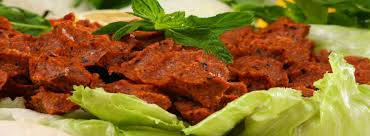
Yemek: cig_kofte